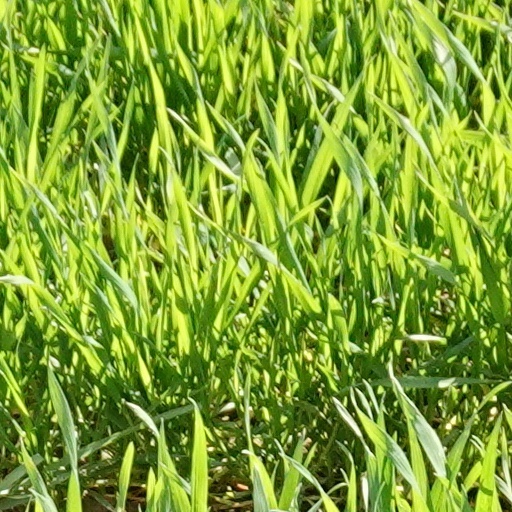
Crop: wheat